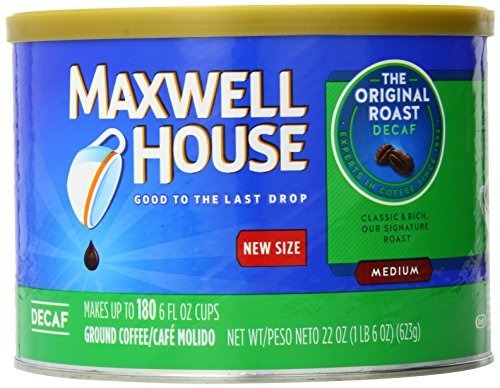
Item Name: Maxwell House Original Roast Decaf Medium Coffee 22 oz Can ( Pack of 2)
Bullet Point 1: Pack of 2, 22 ounce (total of 44 ounces)
Bullet Point 2: Maxwell House Original Roast Decaf Coffee.
Bullet Point 3: Good to the Last Drop
Bullet Point 4: Classic & Rich, Our Signature Roast.
Bullet Point 5: Medium Roast.
Product Description: Maxwell House Original Roast Decaf Coffee. Medium Roast. Classic & Rich. Maxwell House Signature Roast.
Value: 2.0
Unit: Count

Price: 9.99